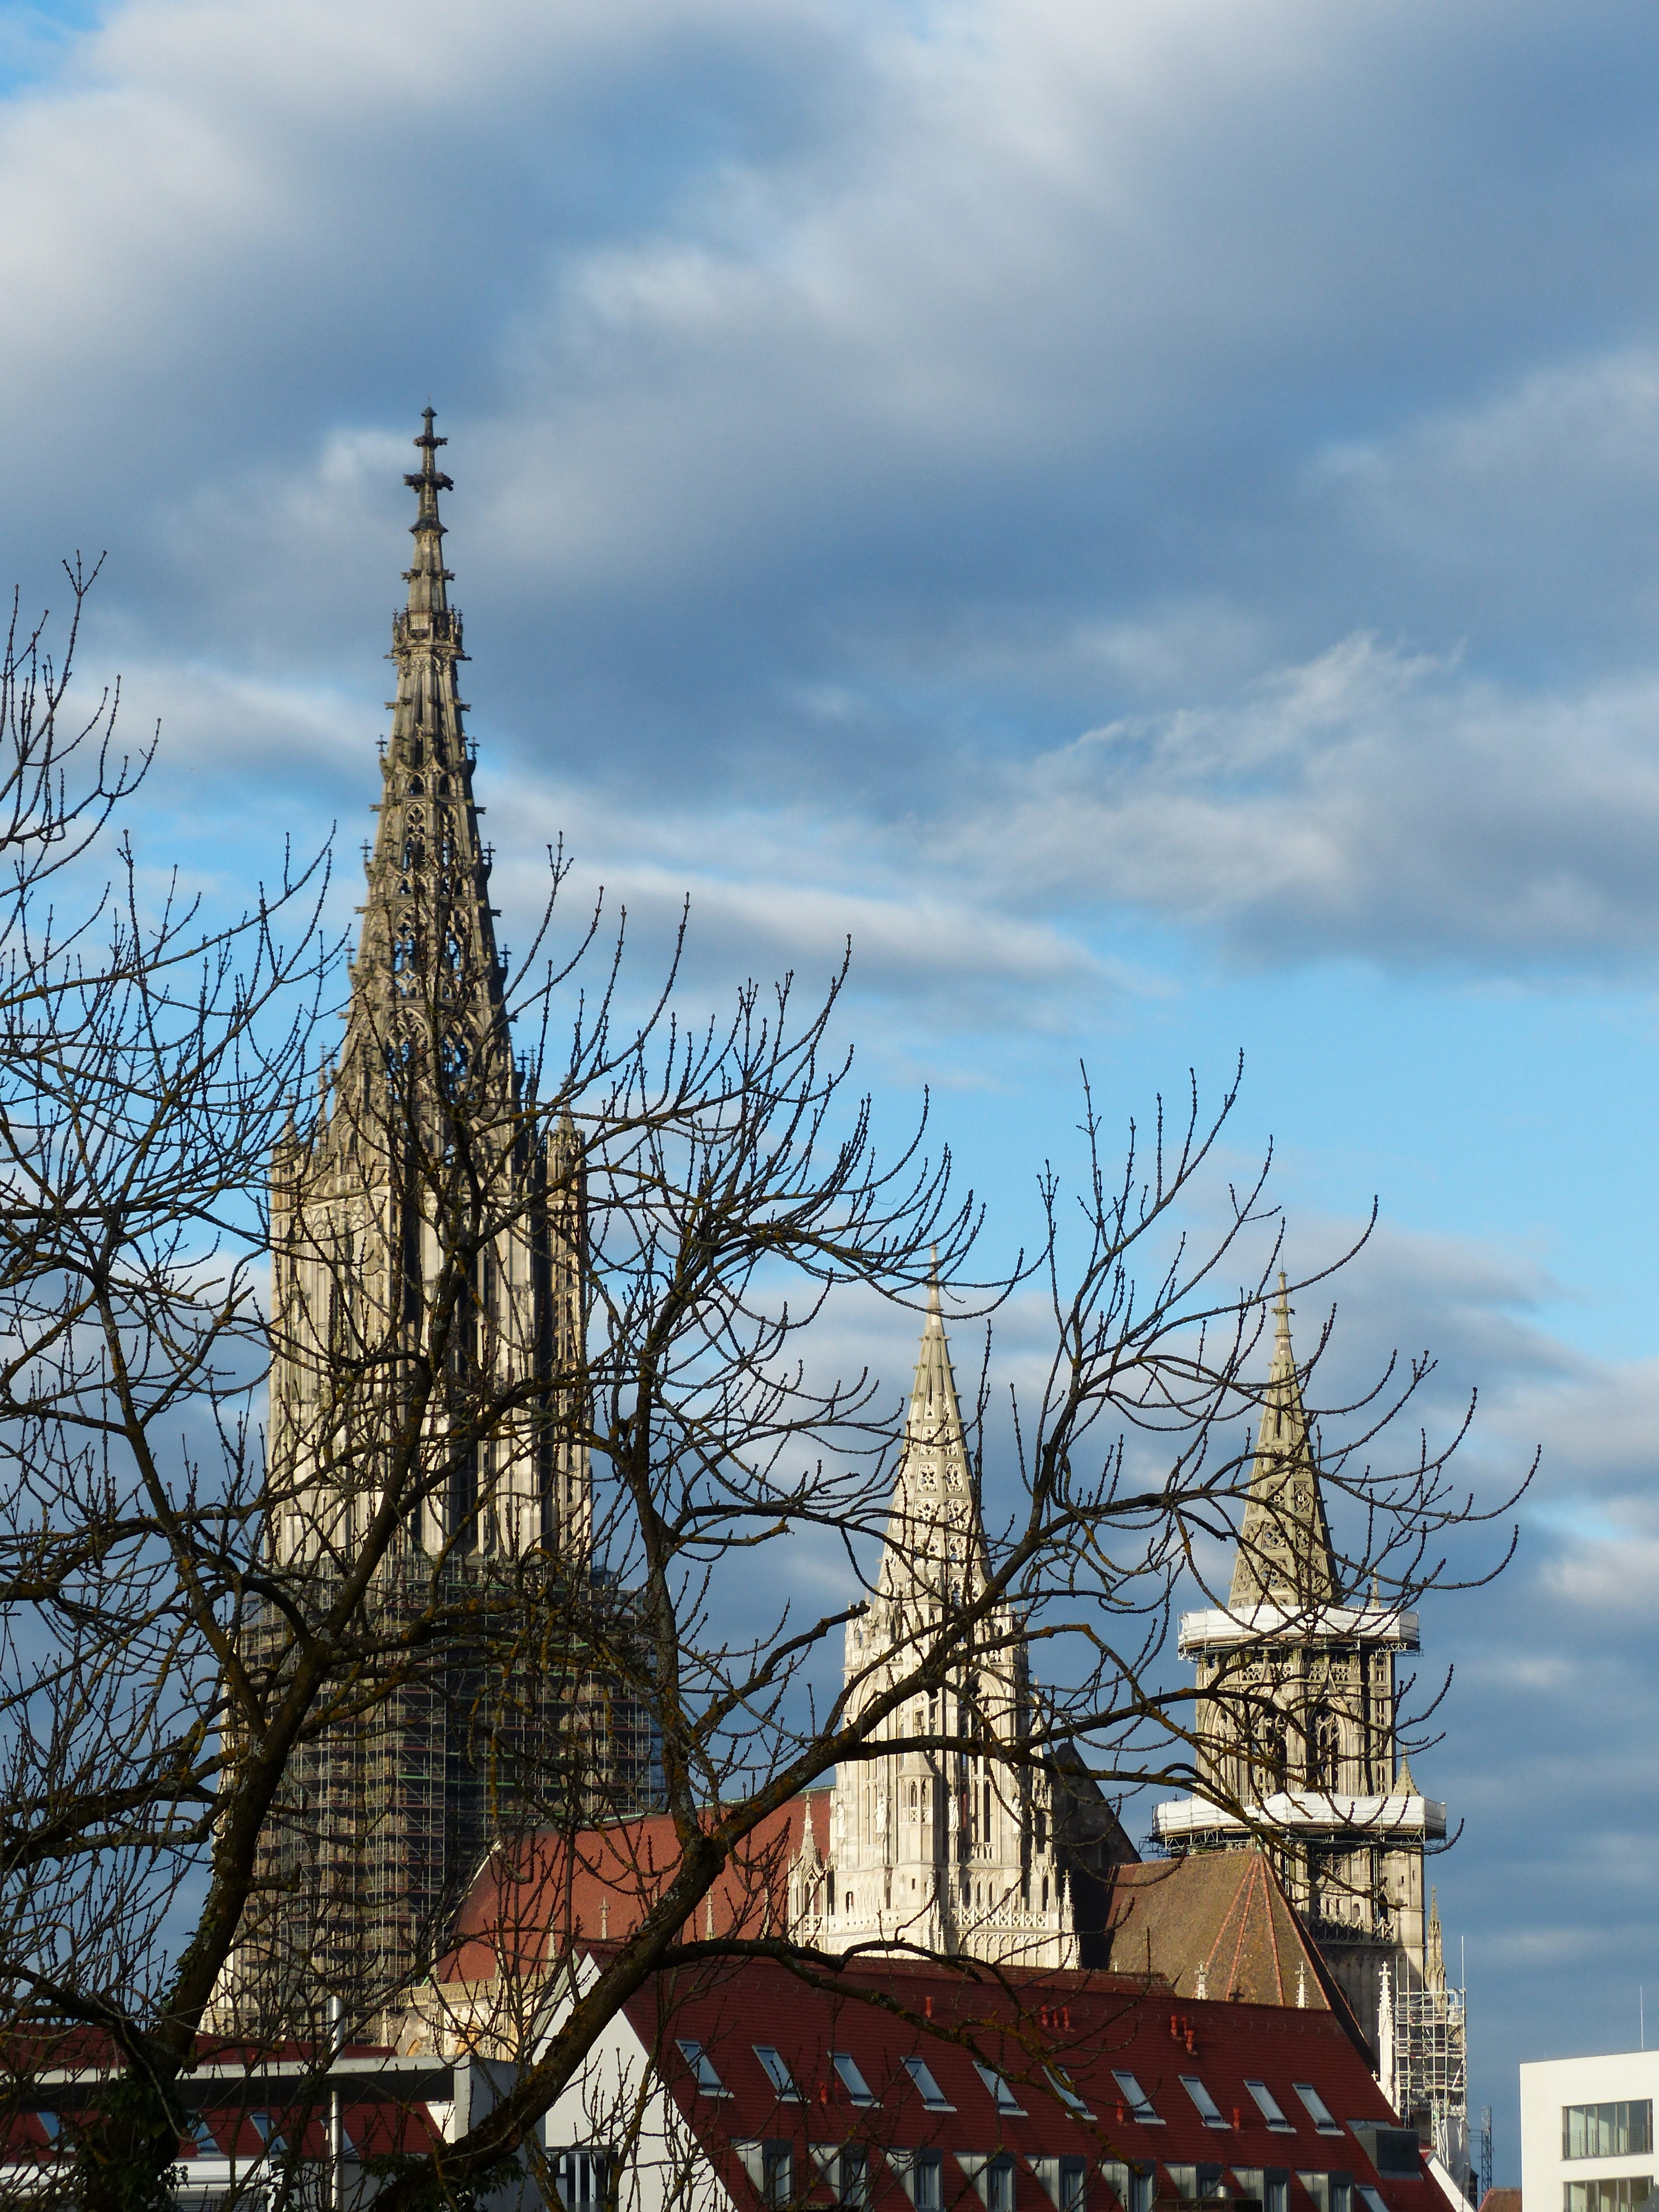
tree, light, architecture, sky, building, city, cityscape, high, tower, landmark, covered, church, cathedral, place of worship, clouds, spire, steeple, dom, ulm, impressive, munster, ulm cathedral, urban area